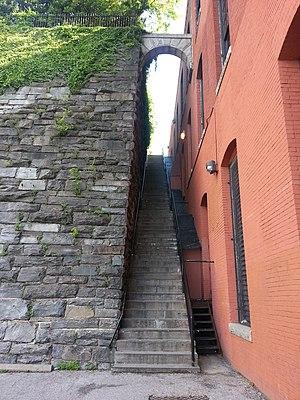
L’Exorciste est un film d'horreur américain réalisé par William Friedkin, sorti en 1973.